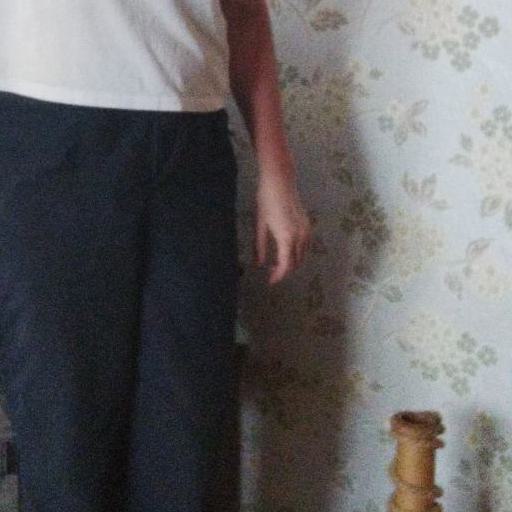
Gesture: no_gesture